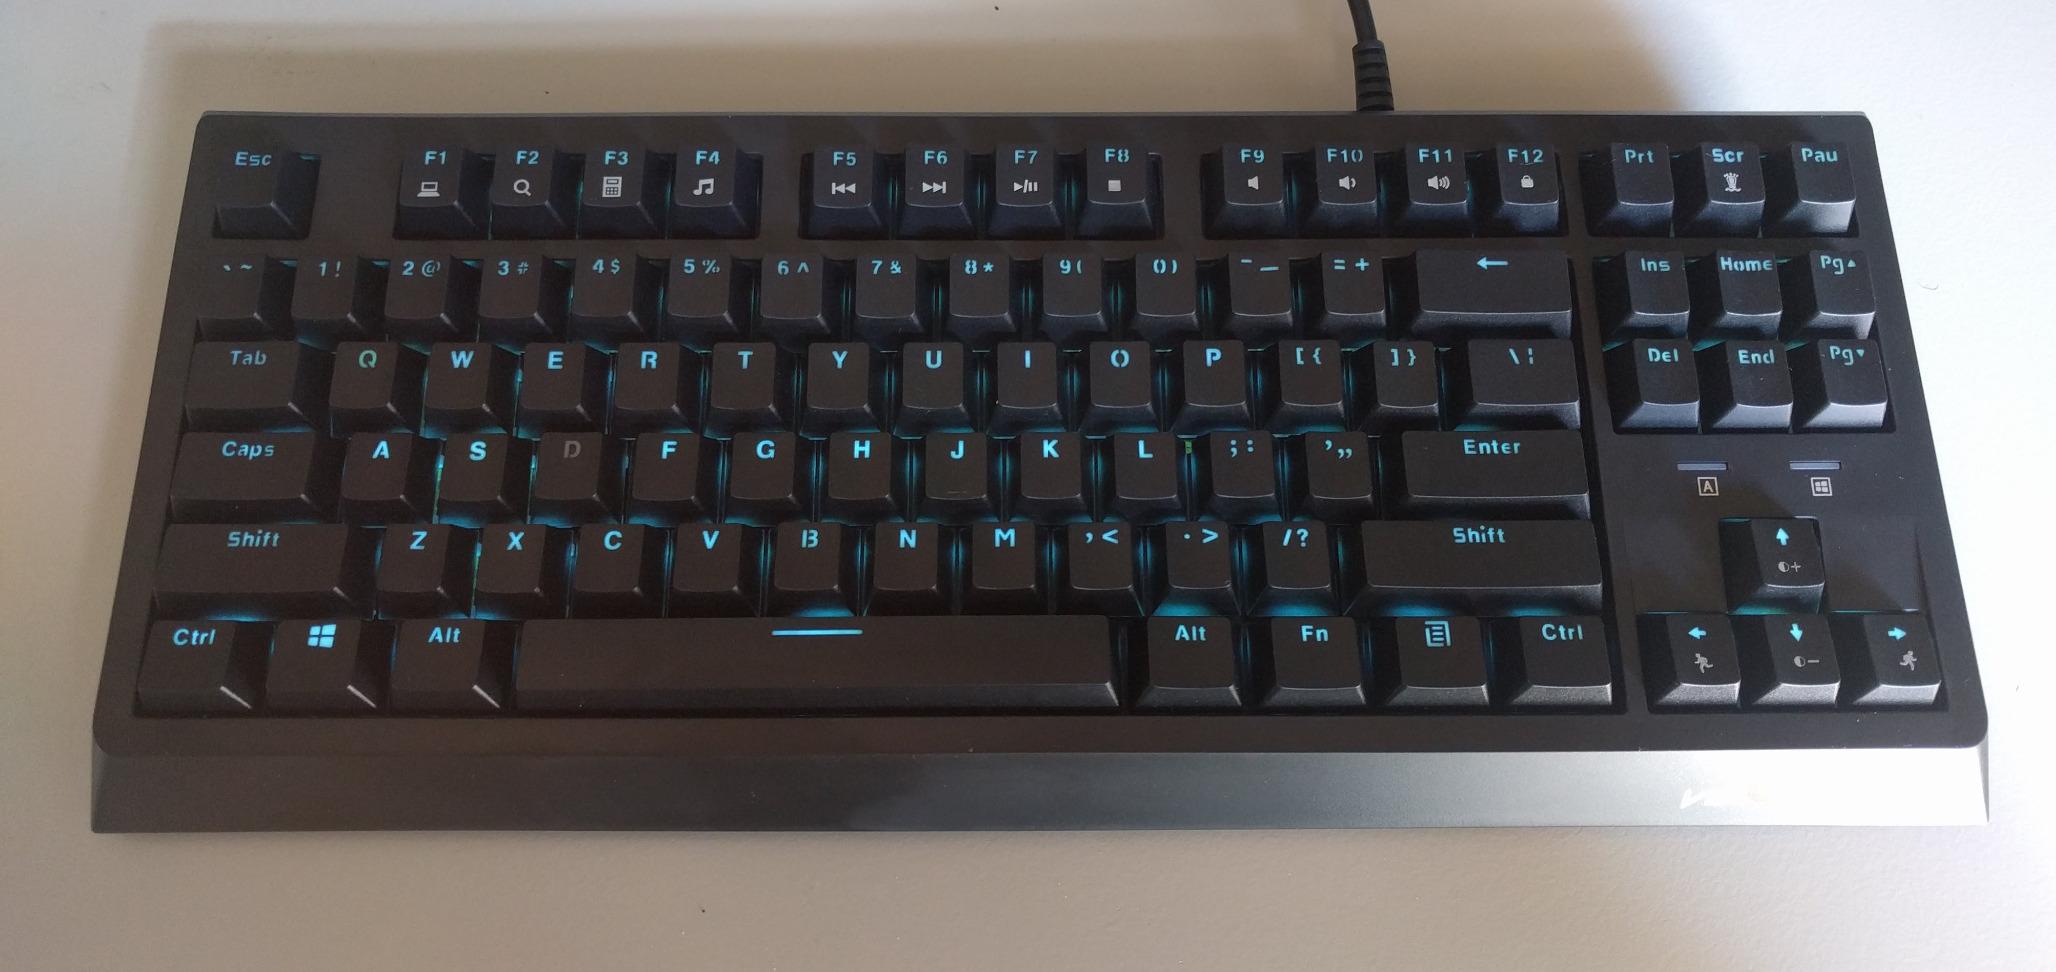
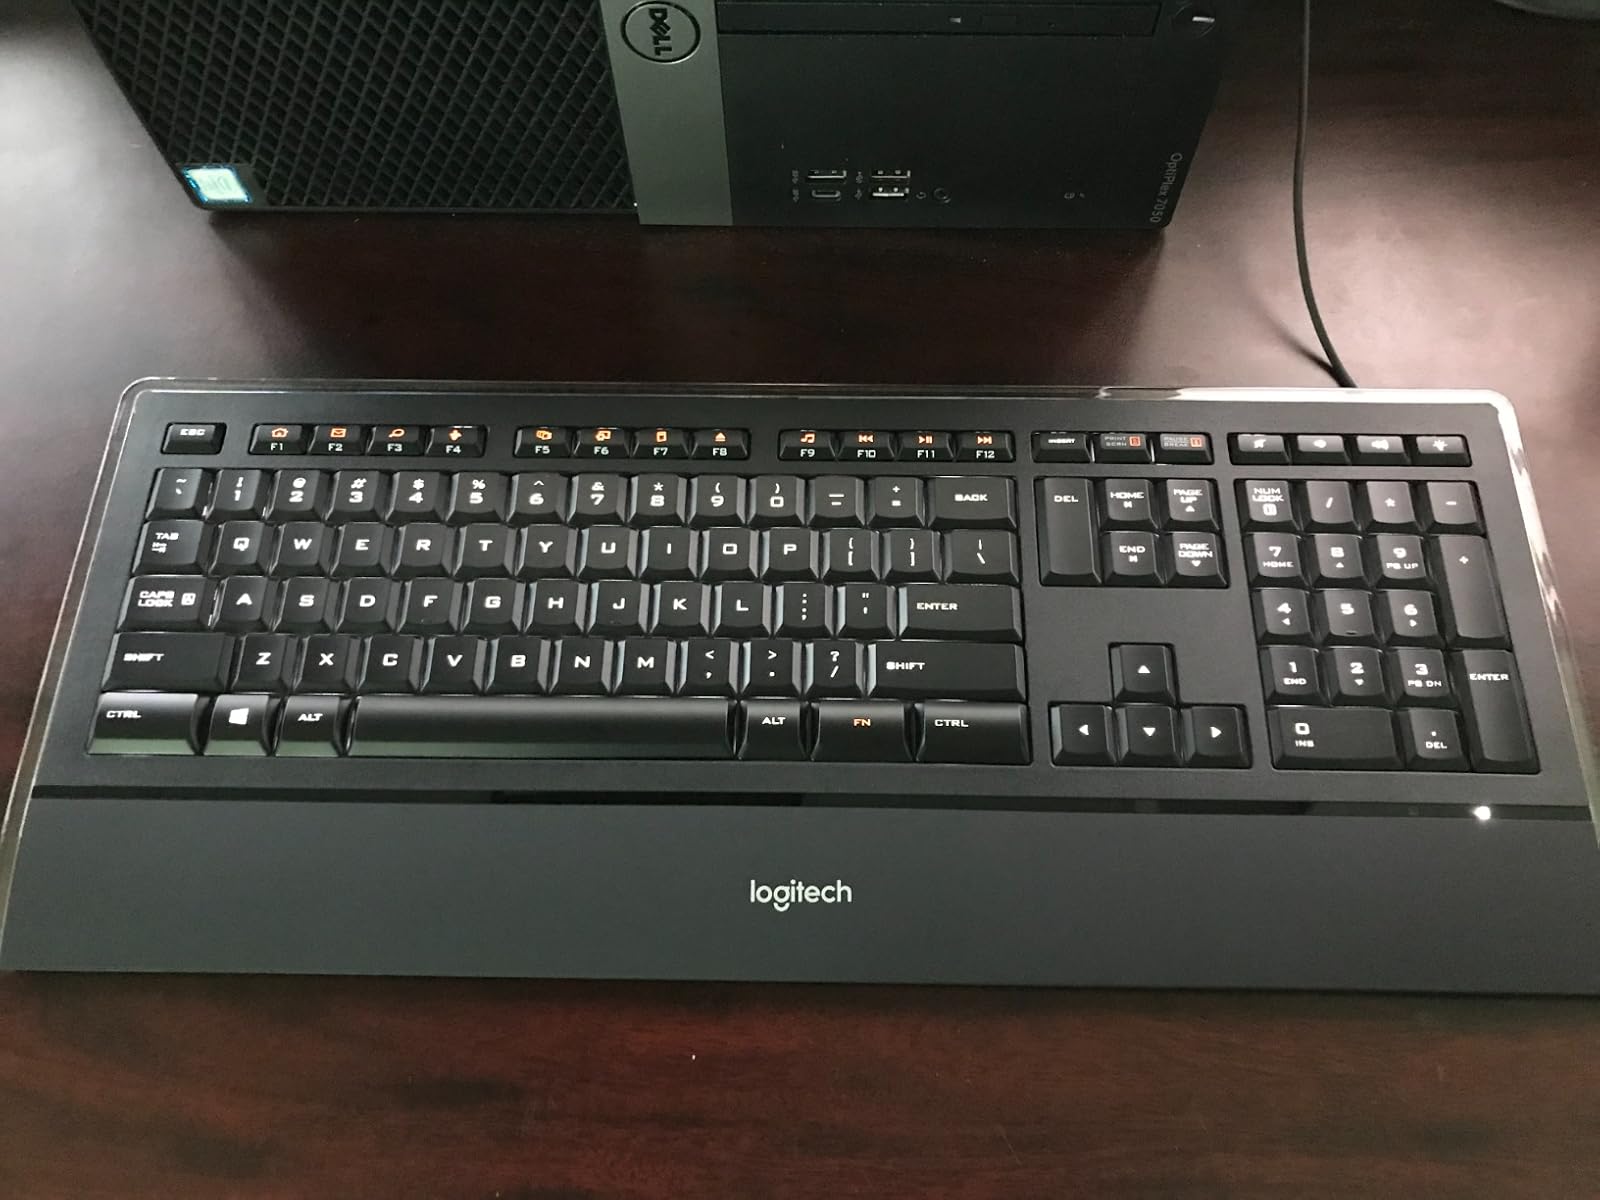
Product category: keyboard
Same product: no